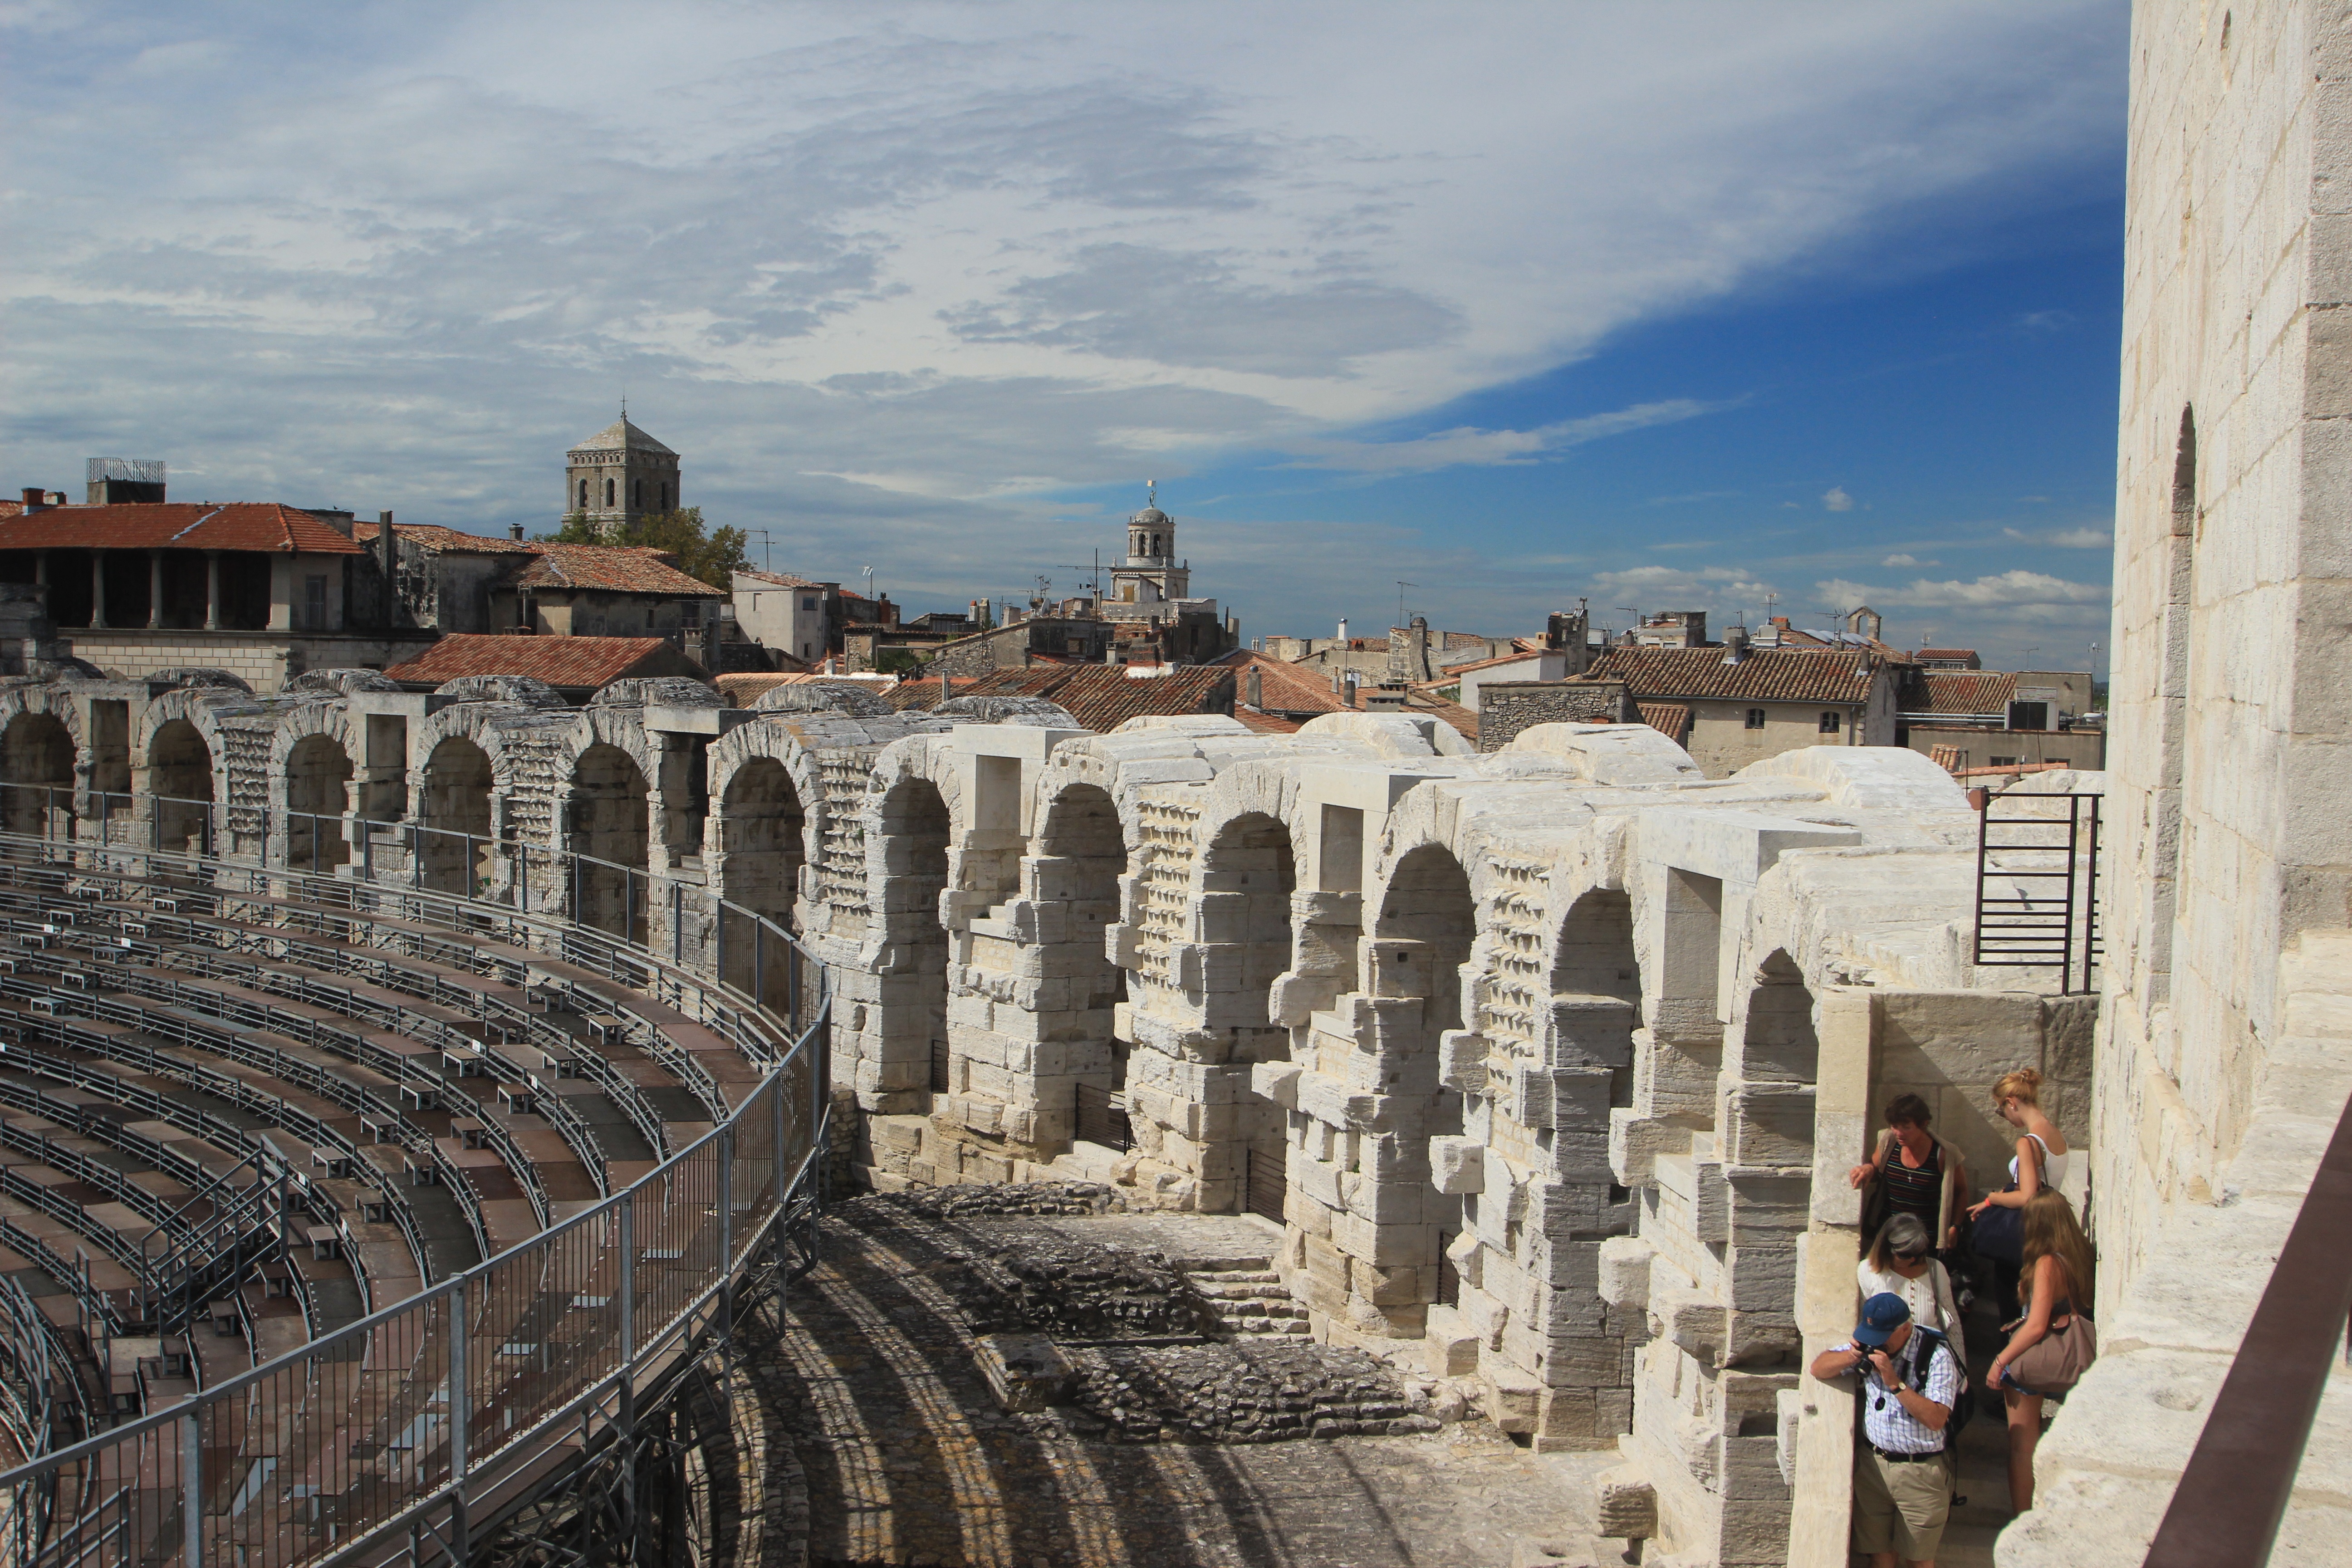
architecture, structure, travel, arch, landmark, tourism, amphitheatre, temple, ruins, provence, roman, arles, ancient rome, ancient history, human settlement, ancient roman architecture